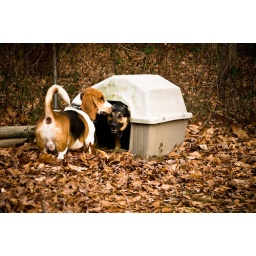
She hides in this doggy house to get a &amp;quot;break&amp;quot; from Droopy